Geology of Hainan Island

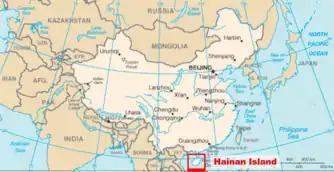
Location map of Hainan Island

Hainan Island, located in the South China Sea off the Chinese coast and separated from mainland China by the Qiongzhou Strait, has a complex geological history that it has experienced multiple stages of metamorphism, volcanic and intrusive activities, tectonic drifting and more. The oldest rocks, the Proterozoic metamorphic basement, are not widely exposed, but mostly found in the western part of the Island.